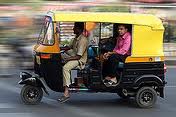
Vehicle type: Auto Rickshaws